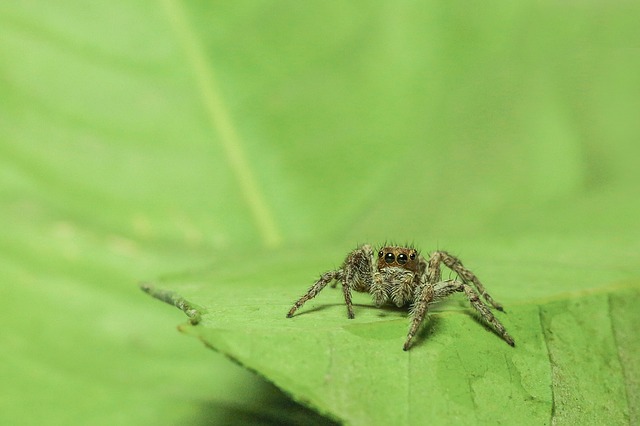
Label: ragno